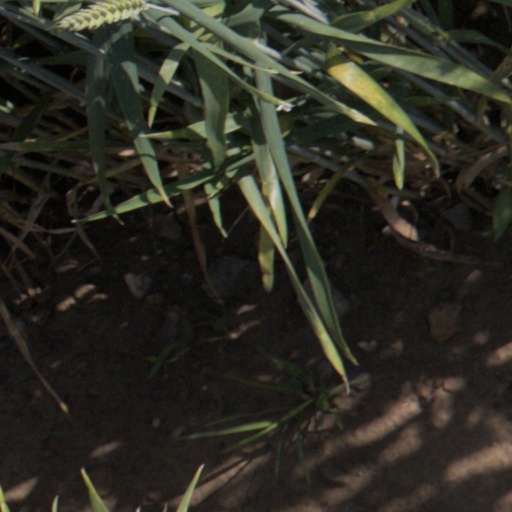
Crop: wheat